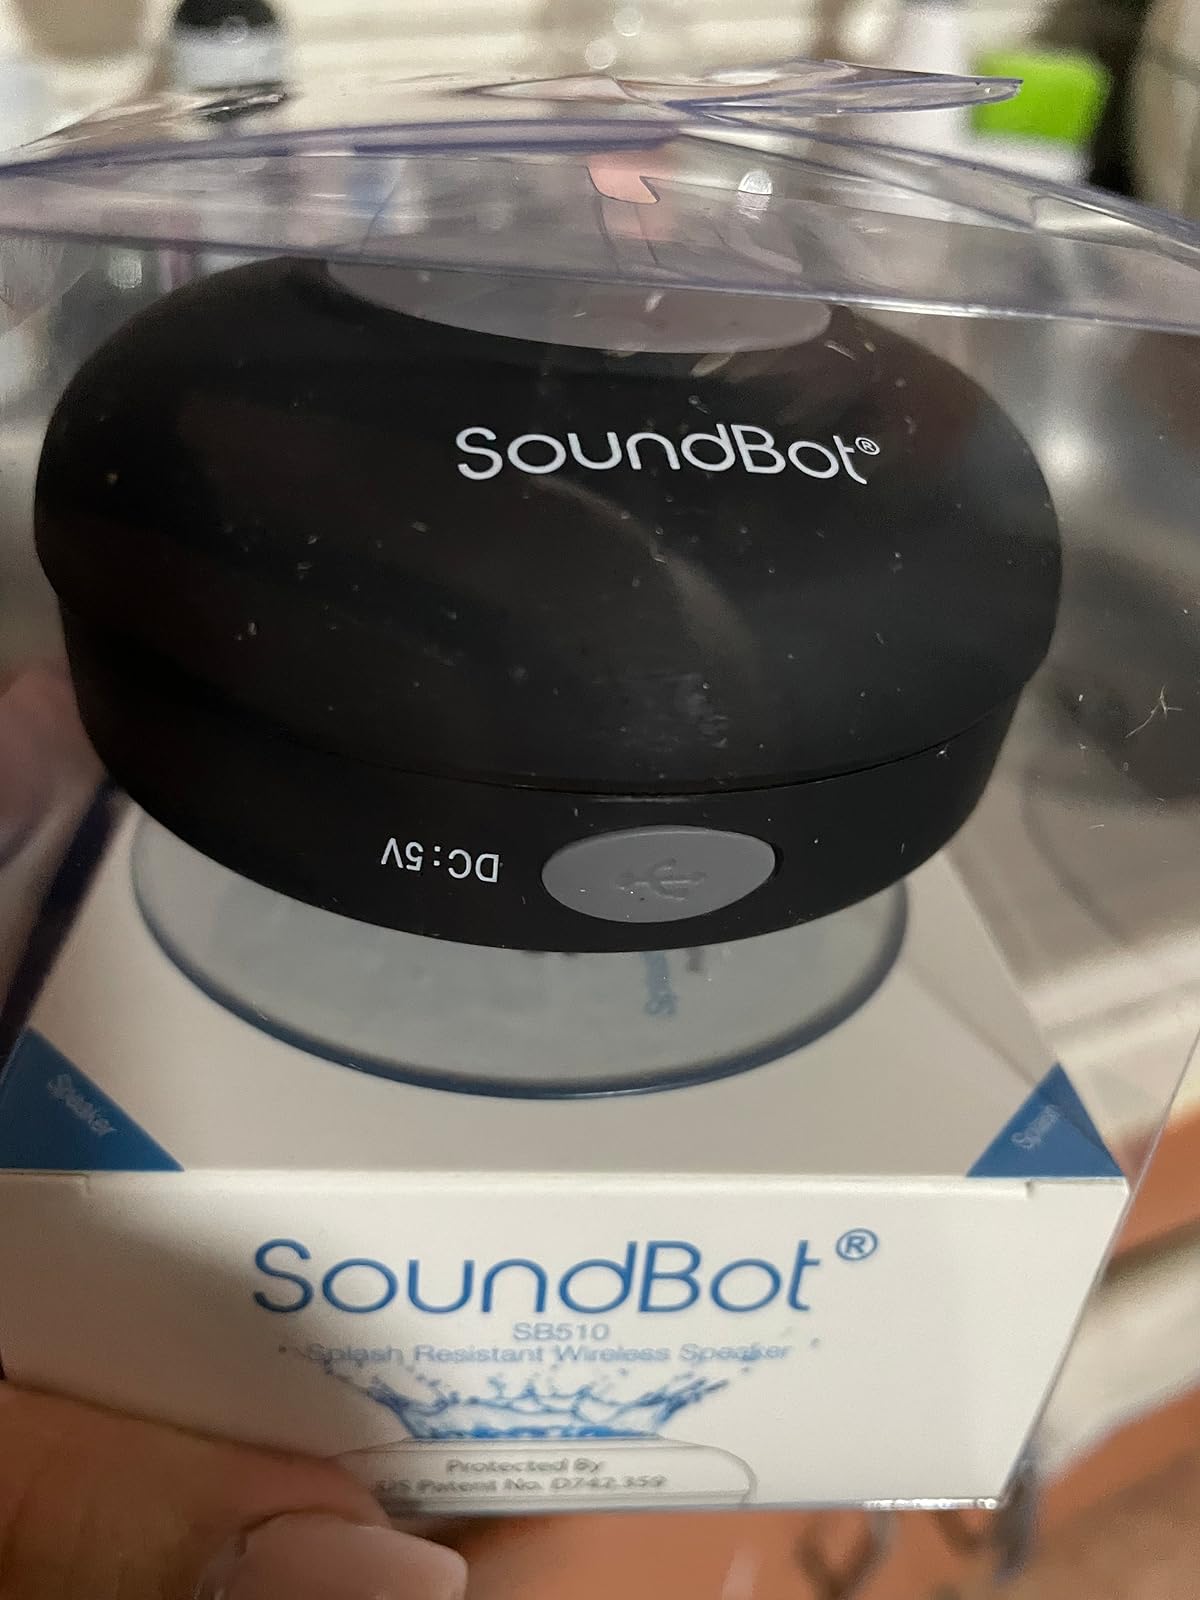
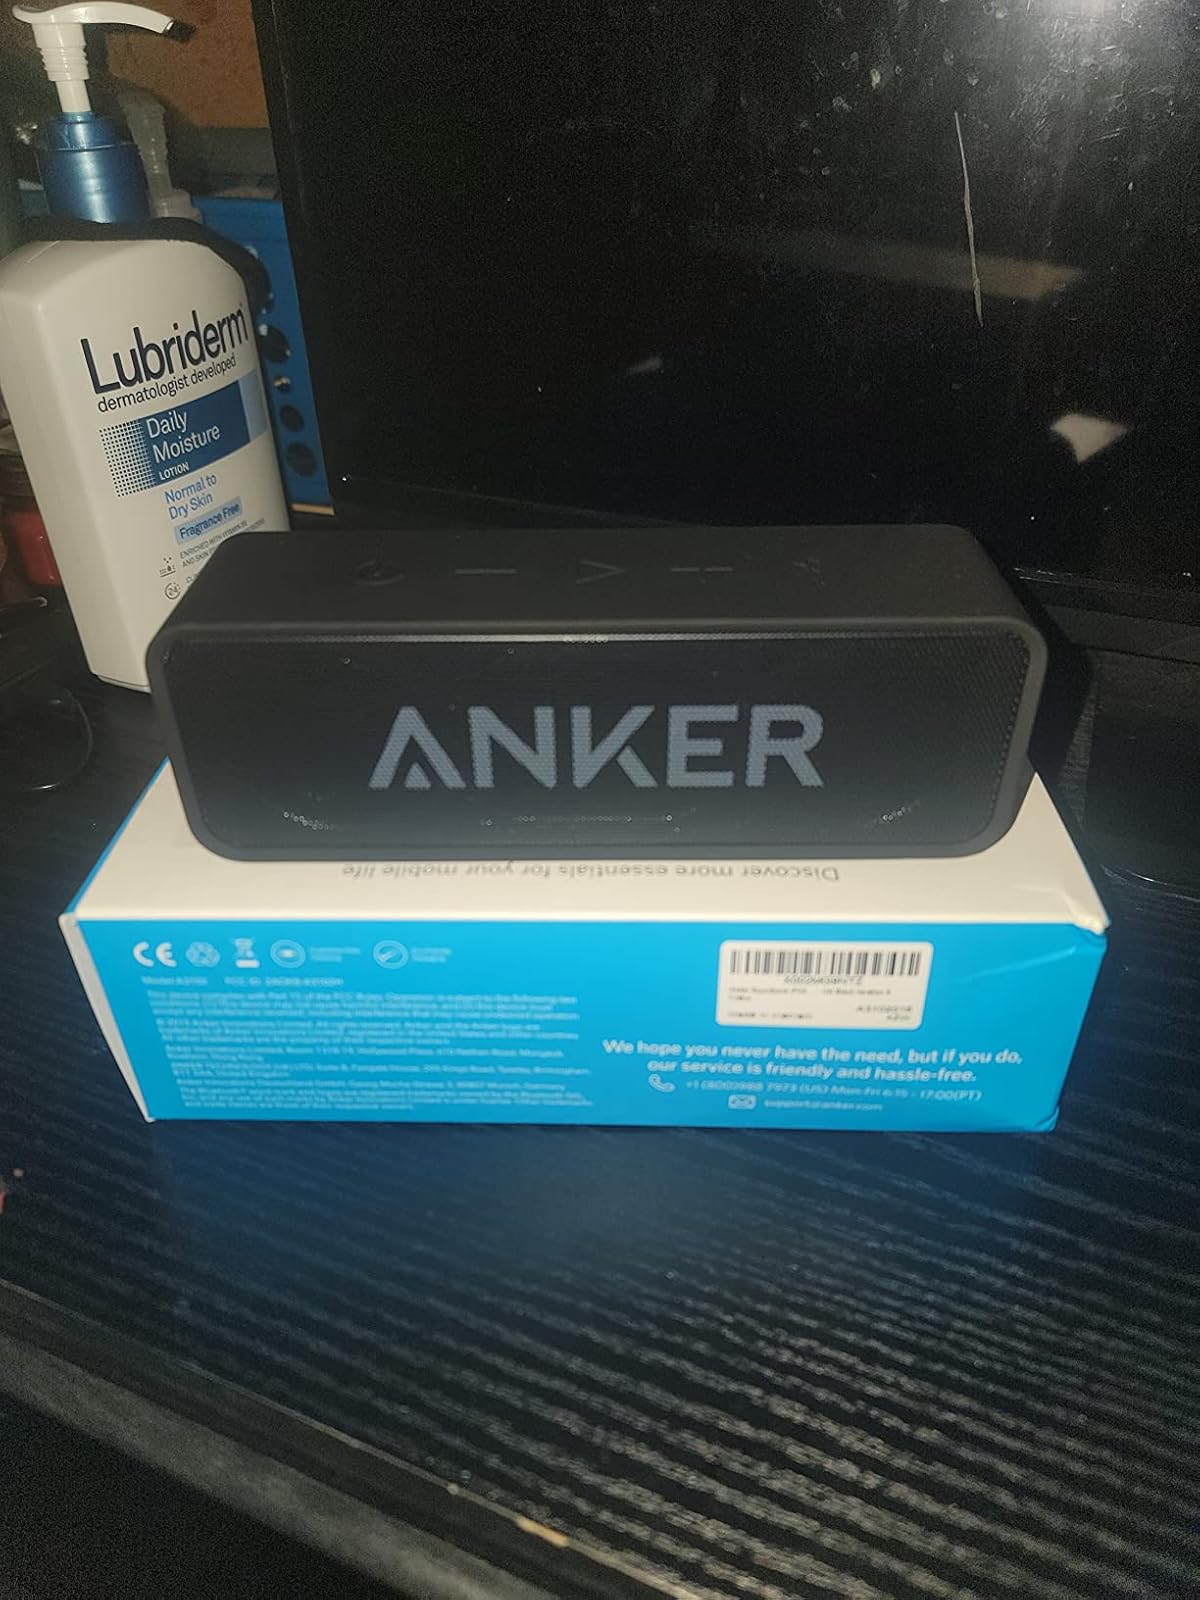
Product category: speaker
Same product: no